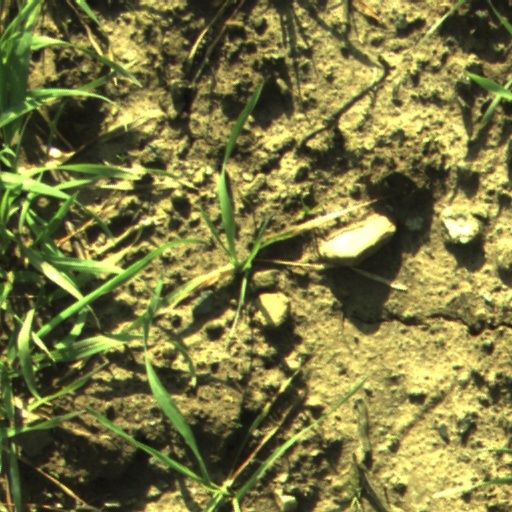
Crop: wheat